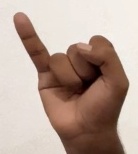
ASL sign: I